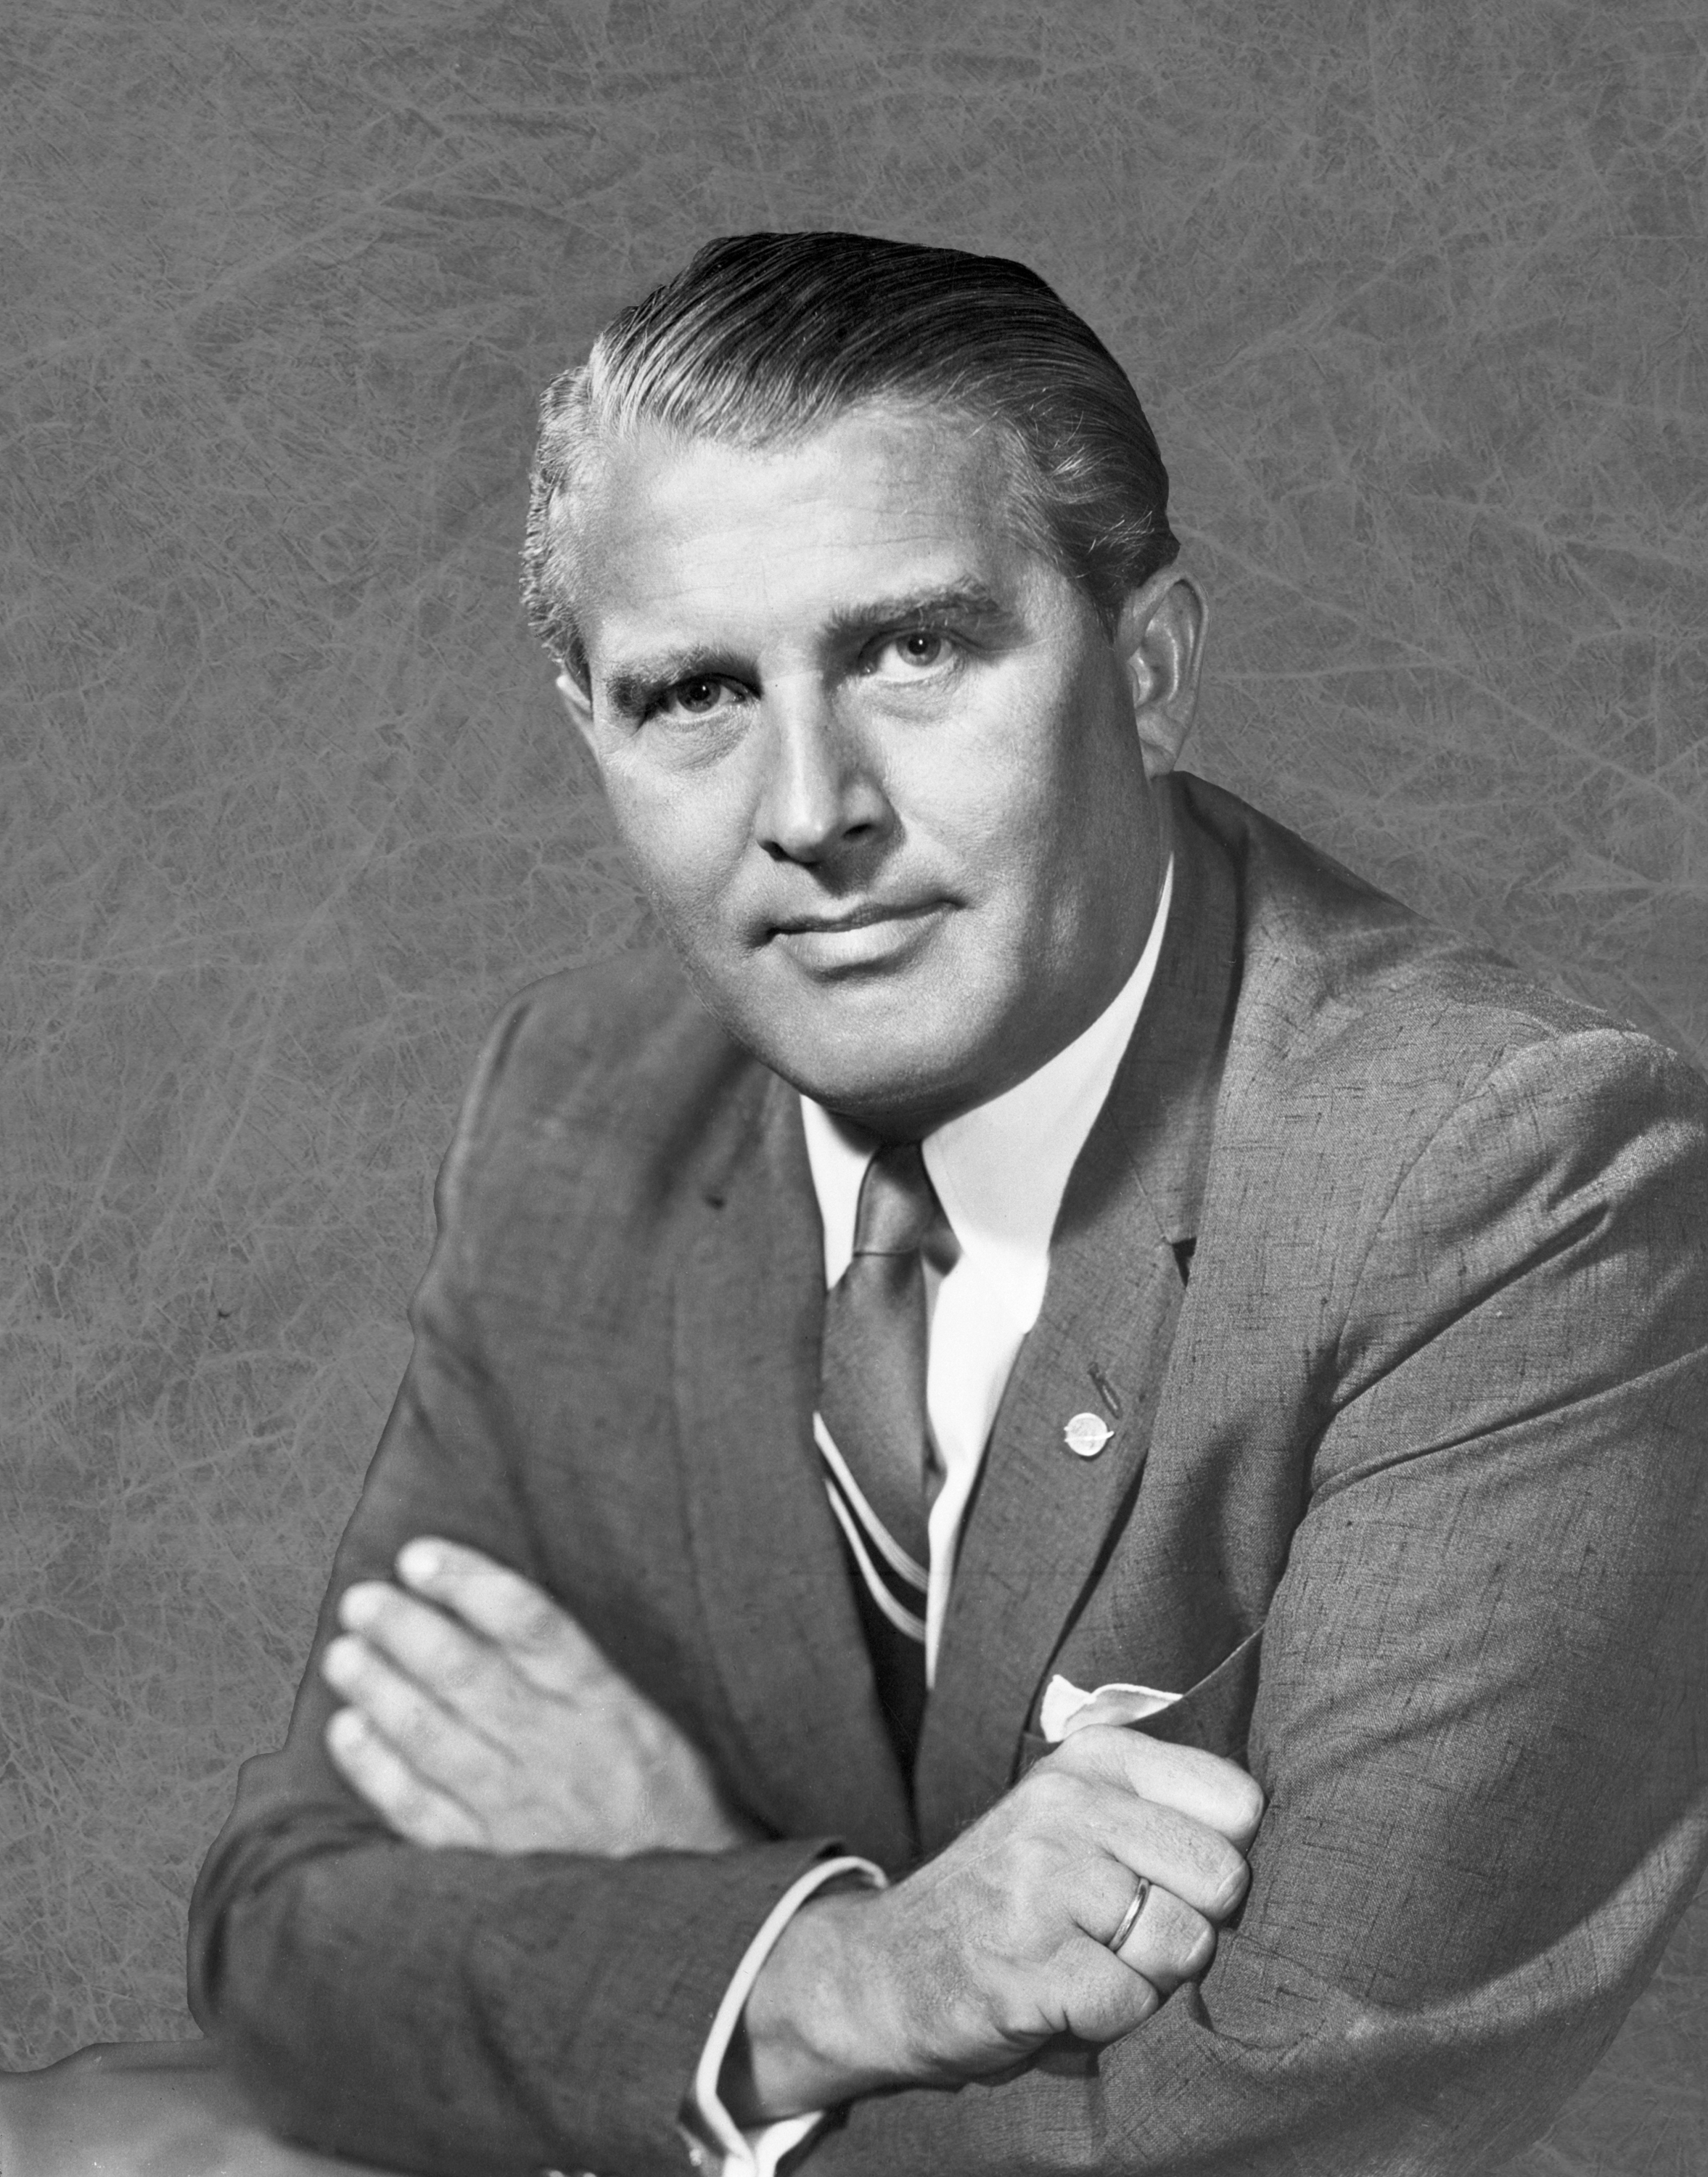
แวร์นแฮร์ ฟ็อน เบราน์

| image = Wernher von Braun 1960.jpg
| birth_place = มณฑลโพเซิน จักรวรรดิเยอรมัน (ปัจจุบันอยู่ในโปแลนด์)
| death_place = รัฐเวอร์จิเนีย สหรัฐ
| citizenship = เยอรมัน สหรัฐ (หลัง ค.ศ. 1955)
| occupation = วิศวกรและผู้ออกแบบจรวด, ผู้จัดการโครงการอวกาศ
| alma_mater = มหาวิทยาลัยเทคนิคเบอร์ลิน
 | embed = yes
 | allegiance =
 | branch = ไฟล์:Flag Schutzstaffel.svg|border|23px ชุทซ์ชตัฟเฟิล|เอ็สเอ็ส
 | serviceyears = ค.ศ. 1937–1945
 | rank = ไฟล์:SS-Sturmbannführer Collar Rank.svg|25px&nbsp;ยศและเครื่องหมายของวัฟเฟิน-เอ็สเอ็ส|นายกองตรี (Sturmbannführer)
 | awards =
 | laterwork =
แวร์นแฮร์ มัคนุส มัคซีมีลีอาน ไฟรแฮร์ ฟ็อน เบราน์ () หรือ เวอร์เนอร์ ฟอน บราวน์ เป็นวิศวกรและสถาปนิกอวกาศชาวเยอรมัน เขาเป็นบุคคลสำคัญที่มีส่วนในการพัฒนาเทคโนโลยีจรวดในเยอรมนี และได้รับการยกย่องเป็น "บิดาแห่งจรวดและวิทยาศาสตร์อวกาศ" ในสหรัฐอเมริกา
== ประวัติ ==
แวร์นแฮร์ ฟ็อน เบราน์ เกิดในเมืองชนบทที่ชื่อว่าเวียร์ซิทซ์ในมณฑลโพเซินของจักรวรรดิเยอรมัน (ปัจจุบันคือเมืองวือชึสก์ จังหวัดวีแยลกอปอลสกา ประเทศโปแลนด์) เป็นบุตรคนที่สองในสามคนของครอบครัวขุนนางเยอรมัน เขามีบรรดาศักดิ์ตั้งแต่แรกเกิดเป็น "ไฟรแฮร์" ("Freiherr") ซึ่งเทียบเท่าบารอน แม้ว่าระบบขุนนางตลอดจนอภิสิทธิ์ต่าง ๆ จะถูกล้มเลิกไปใน ค.ศ. 1919 แต่ทางการก็ยังอนุญาตให้นำยศเดิมมาเป็นส่วนหนึ่งของนามสกุล
บิดาของเขาคือมัคนุส ไฟรแฮร์ ฟ็อน เบราน์ (Magnus Freiherr von Braun) ซึ่งเป็นอดีตข้าราชการและเป็นรัฐมนตรีเกษตราธิการของเยอรมนีในช่วงสาธารณรัฐไวมาร์ ส่วนมารดาของเขา เอ็มมึ ฟ็อน ควิสทอร์พ (Emmy von Quistorp) ก็มาจากตระกูลเก่าแก่ซึ่งสืบเชื้อสายมาจากพระเจ้าฟีลิปที่ 3 แห่งฝรั่งเศส, พระเจ้าวัลเดอมาร์ที่ 1 แห่งเดนมาร์ก, พระเจ้ารอเบิร์ตที่ 3 แห่งสกอตแลนด์ และพระเจ้าเอ็ดเวิร์ดที่ 3 แห่งอังกฤษ "Von Braun, Wernher" , Erratik Institut. "Dr. Wernher von Braun'i mälestuseks", Füüsikainstituut.
เบราน์เริ่มมีความสนใจด้านดาราศาสตร์ ตั้งแต่ที่เขาได้รับกล้องดูดาวเป็นของขวัญจากมารดาในวัยเด็ก เขามีผลการเรียนเป็นเลิศในวิชาคณิตศาสตร์และฟิสิกส์ เขาเริ่มสนใจเรื่องจรวดและต้องการเป็นวิศวกรจรวด ส่วนหนึ่งเนื่องจากสนธิสัญญาแวร์ซายใน ค.ศ. 1919 ที่ทำขึ้นหลังเยอรมนีพ่ายสงครามโลกครั้งที่หนึ่ง ไม่ได้ถือว่าจรวดเป็นหนึ่งในอาวุธที่ห้ามครอบครองในเยอรมนี
== การทำงาน ==
ไฟล์:Bundesarchiv Bild 146-1978-Anh.024-03, Peenemünde, Dornberger, Olbricht, Brandt, v. Braun.jpg|261px|thumb|แวร์นแฮร์ ฟ็อน เบราน์ (ชุดสูท) กับทหารเยอรมันระดับสูง ที่เพเนอมึนเดอ เยอรมนี ค.ศ. 1941
เบราน์เข้าร่วมกับพรรคนาซีในปี 1937 และทำงานในโครงการจรวดของเยอรมนีที่เมืองเพเนอมึนเดอ (Peenemünde) ติดกับทะเลบอลติก เขาช่วยออกแบบและสร้างจรวด V-2 ในช่วงสงครามโลกครั้งที่สอง เขาได้เข้าสังกัดหน่วยเอ็สเอ็สในปี 1940 และได้รับยศยศและเครื่องหมายของวัฟเฟิน-เอ็สเอ็ส|นายหมวดตรี (Untersturmführer) ในหน่วยอัลเกอไมเนอ เอ็สเอ็ส เขาให้การกับทางการสหรัฐภายหลังสงครามว่า ที่เขามียศในเอ็สเอ็สก็เพราะเป็นคำสั่งของไฮน์ริช ฮิมเลอร์|ฮิมเลอร์ ตัวเขานั้นวุ่นวายกับการออกแบบจรวดเกินกว่าจะไปยุ่งเกี่ยวเรื่องการเมืองใด ๆ เขาอธิบายว่าการที่ยศเอ็สเอ็สเขาสูงขึ้นนั้นเพราะเป็นการเลื่อนขั้นตามระเบียบปกติDr. Space, p. 35.
เมื่อสงครามสิ้นสุดลง เขาและนักวิทยาศาสตร์และวิศวกรเยอรมันราว 1,600 คนถูกพาตัวไปยังสหรัฐอย่างลับ ๆ ซึ่งเรียกแผนการนี้ว่าปฏิบัติการคลิปหนีบกระดาษ เขาทำงานในโครงการพัฒนาขีปนาวุธทิ้งตัวพิสัยปานกลางให้กับกองทัพบกสหรัฐ และยังช่วยพัฒนาจรวดเพื่อใช้ส่งดาวเทียมเอกซ์พลอเรอร์ 1 ซึ่งเป็นดาวเทียมดวงแรกของสหรัฐ กลุ่มของเขาถูกโอนย้ายไปทำงานให้กับองค์การนาซา เขาได้รับตำแหน่งเป็นผู้อำนวยการของศูนย์การบินอวกาศมาร์แชลซึ่งจัดตั้งขึ้นใหม่ และยังเป็นสถาปนิกใหญ่ของจรวดแซเทิร์นที่ห้า (Saturn V) ซึ่งนำส่งยานอะพอลโลไปยังดวงจันทร์
ในปี 1975 เบราน์ได้รับเหรียญแห่งชาติสาขาวิทยาศาสตร์ เขายังเป็นผู้ให้การสนับสนุนภารกิจทางอวกาศสู่ดวงจันทร์
==อ้างอิง==
== แหล่งข้อมูลอื่น ==
* Audiopodcast on Astrotalkuk.org BBC journalist Reg Turnill talking in 2011 about his personal memories of and interviews with Dr Wernher von Braun.
* The capture of von Braun and his men – At the U.S. 44th Infantry Division website
* Wernher von Braun page – Marshall Space Flight Center (MSFC) History Office
* "The Disney – von Braun Collaboration and its Influence on Space Exploration" – by Mike Wright, MSFC
หมวดหมู่:แวร์นแฮร์ ฟ็อน เบราน์|
หมวดหมู่:บุคลากรในองค์การนาซา
หมวดหมู่:วิศวกรการบินชาวเยอรมัน
หมวดหมู่:นักฟิสิกส์ชาวเยอรมัน
หมวดหมู่:นักประดิษฐ์ชาวเยอรมัน
หมวดหมู่:นักฟิสิกส์ชาวอเมริกัน
หมวดหมู่:บุคคลจากจังหวัดวีแยลกอปอลสกา
หมวดหมู่:ศิษย์เก่าจากมหาวิทยาลัยเทคนิคเบอร์ลิน
หมวดหมู่:เสียชีวิตจากมะเร็งตับอ่อน